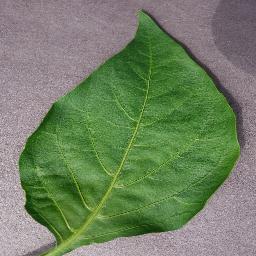
Label: Pepper,_bell___healthy